Racism in Italy

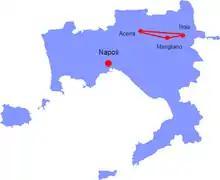
Map of the Triangle of Death

In Italy, an estimated 11.6 million tons of waste are illegally disposed of each year. According to ex-Camorra member Carmine Schiavone, millions of tons of waste from factories in northern Italy have been illegally disposed of in the region north of Naples for decades, allegedly with Mafia and Camorra involvement and the complicity of government authorities and police. In 2004, the area surrounding Acerra was labeled by British medical journal "The Lancet Oncology" as a "triangle of death" where the incidence of two-headed sheep has been recorded.